George Fowler (politician)

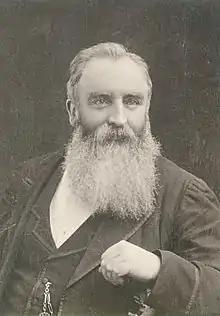

George Swan Fowler (9 March 1839 – 1 October 1896) was a South Australian politician and a Treasurer of South Australia.